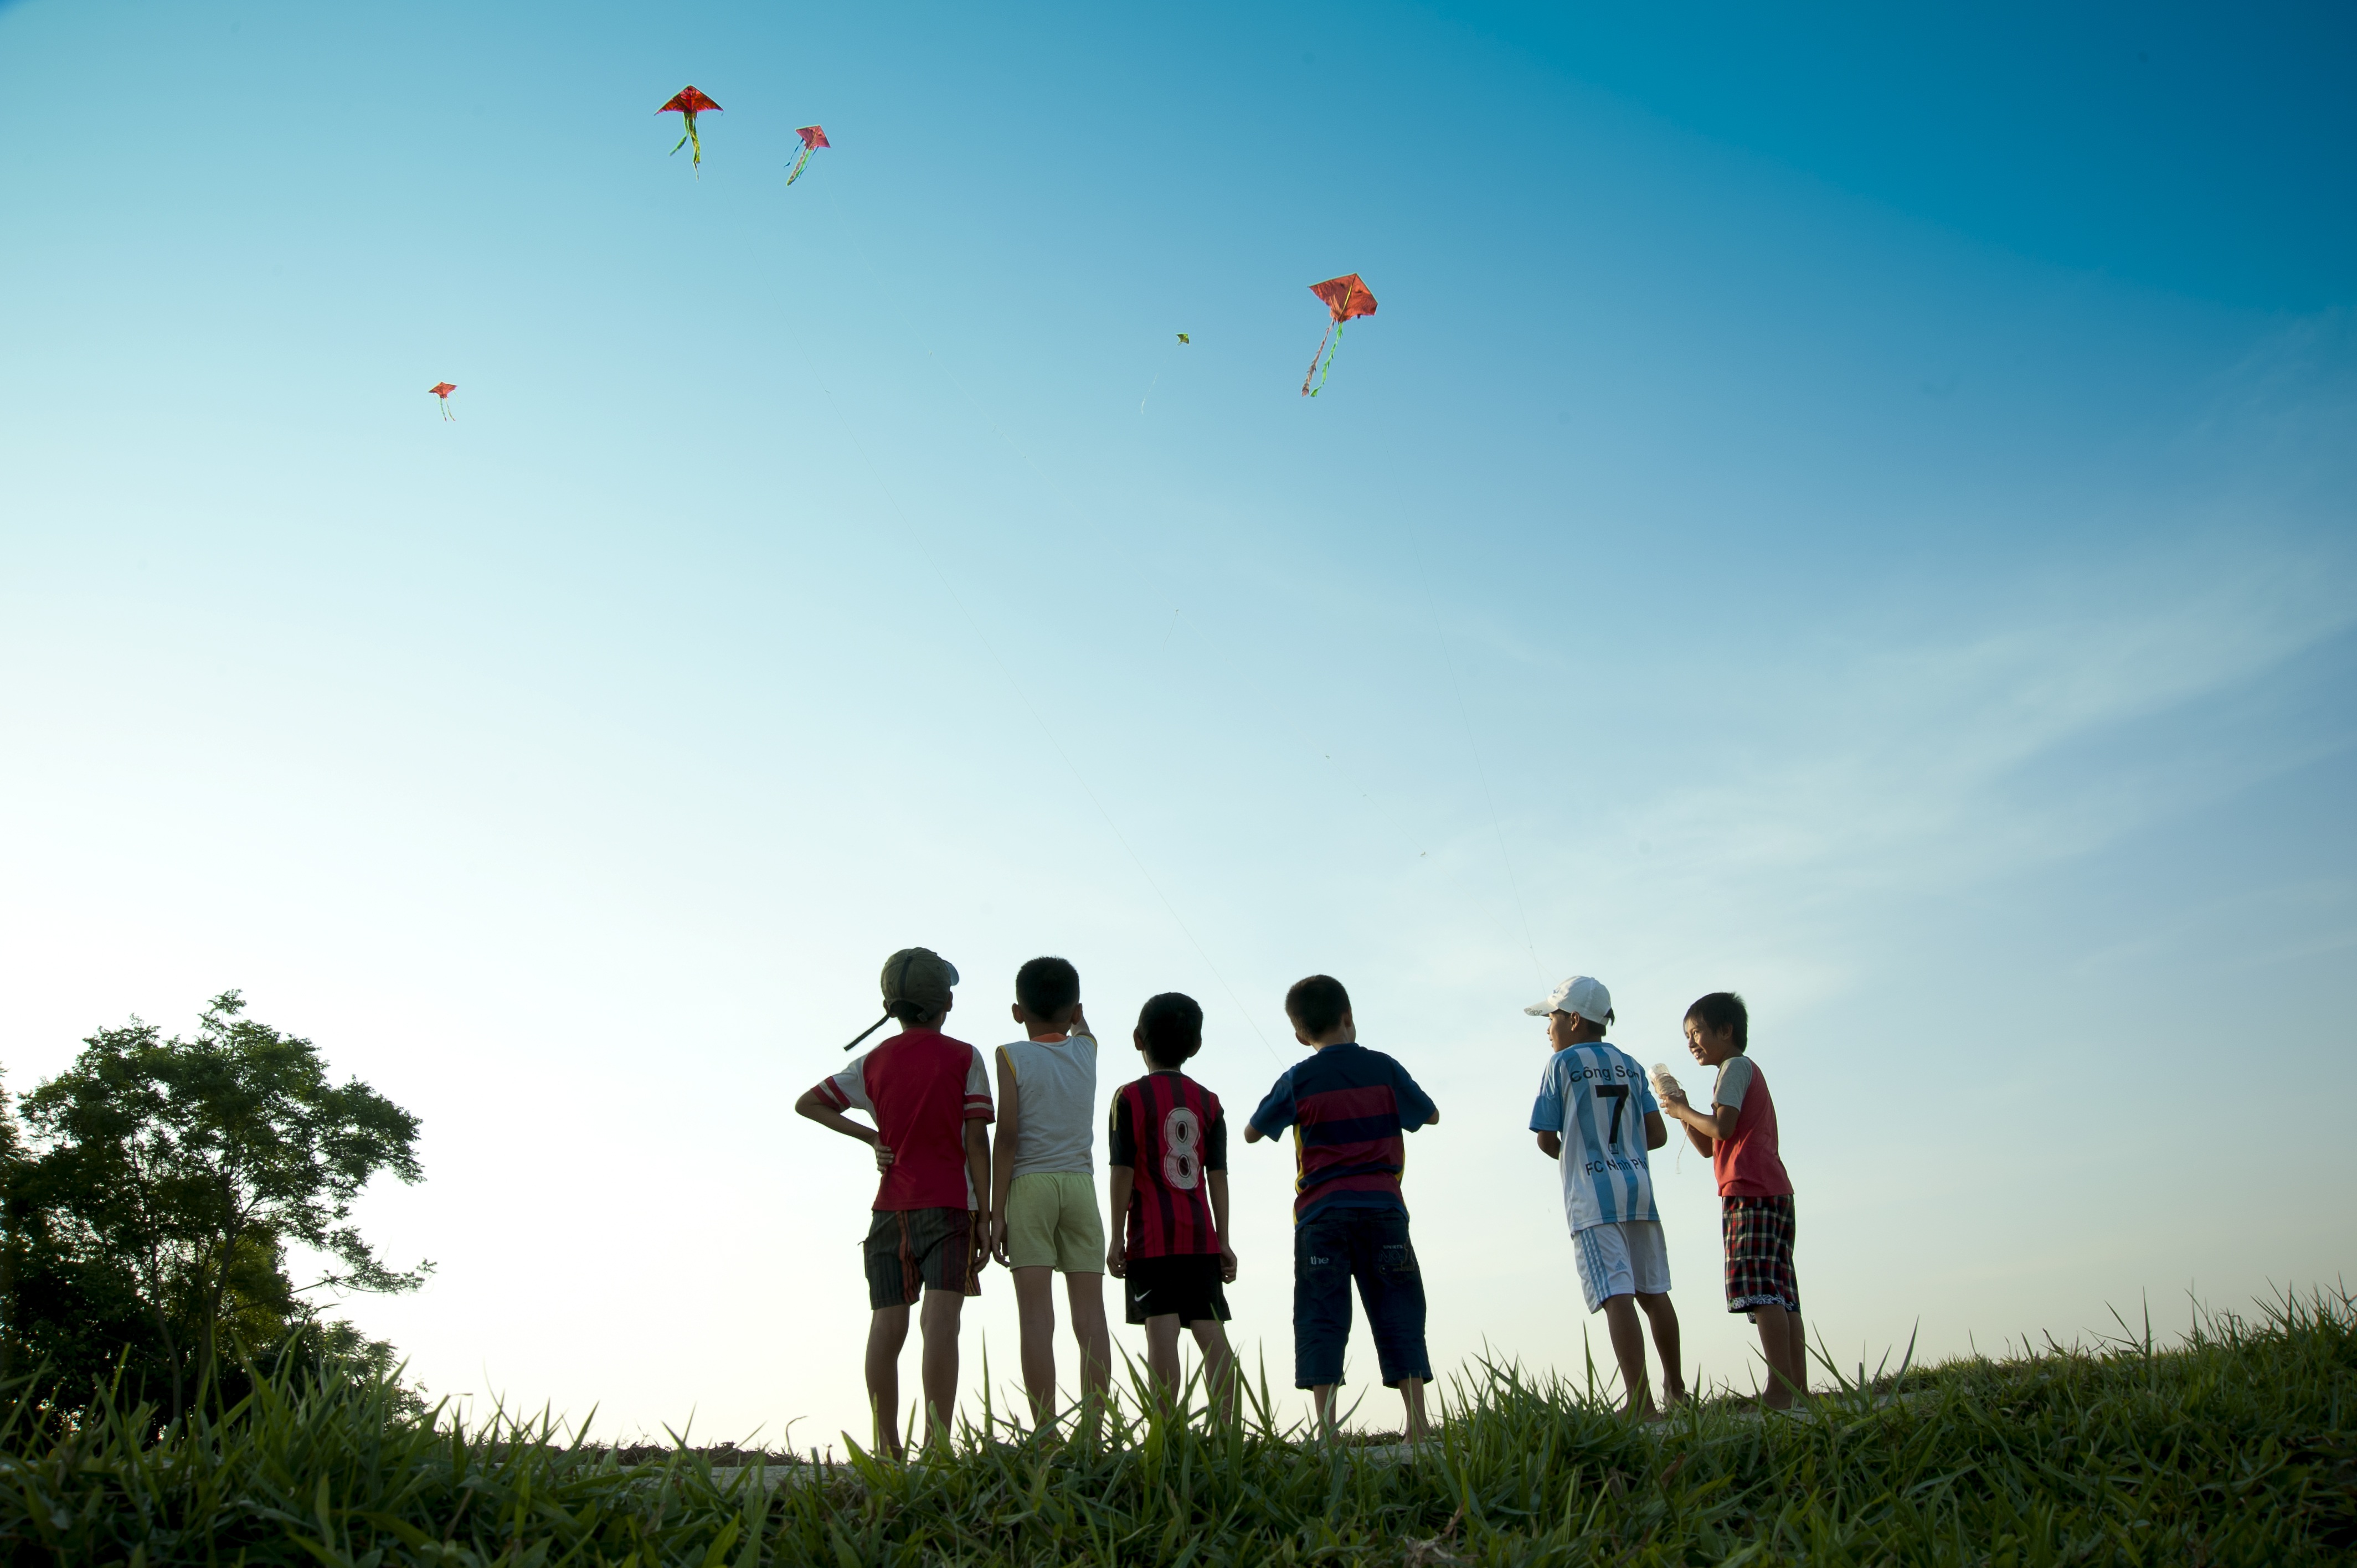
heaven, fresh, extreme sport, toy, rabbit, sports, windsports, kite sports, individual sports, elect